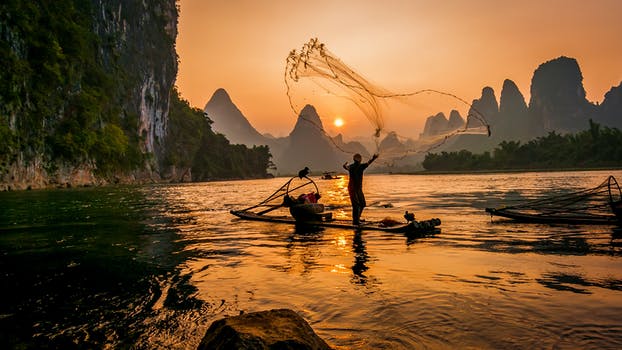
Label: No Watermark